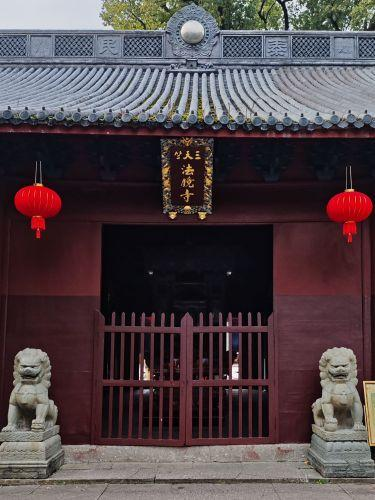
地标名称：杭州西湖风景名胜区-法镜寺
所在城市：杭州市·西湖区